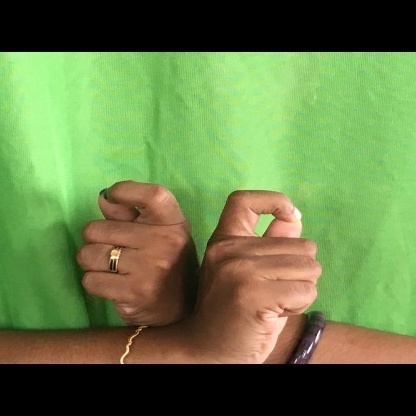
Mudra: Berunda